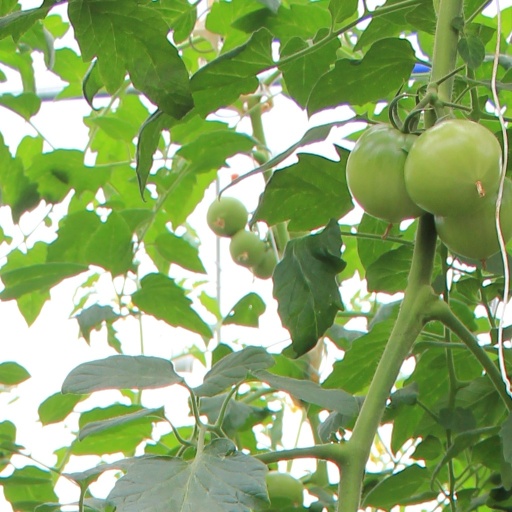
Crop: tomato